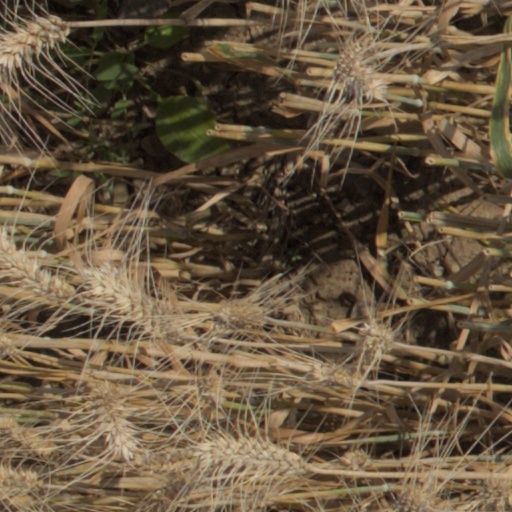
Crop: wheat